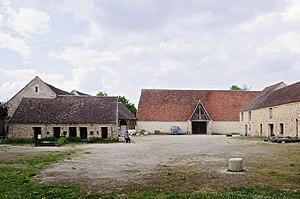
Ancienne commanderie des Templiers à Coulommiers (Seine-et-Marne, France)
Une commanderie est un établissement foncier appartenant à un ordre religieux et militaire.
La commanderie de Coulommiers, usuellement appelée localement Commanderie des Templiers, est une commanderie templière puis hospitalière située à Coulommiers, dans le département de Seine-et-Marne en région Île-de-France, à environ 20 kilomètres au sud-est de Meaux et 60 kilomètres à l'est de Paris. Elle se trouve en ville haute, dans le quartier dit « des Templiers » situé dans le nord de la ville.